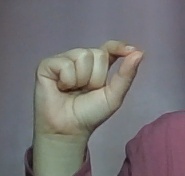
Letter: fa